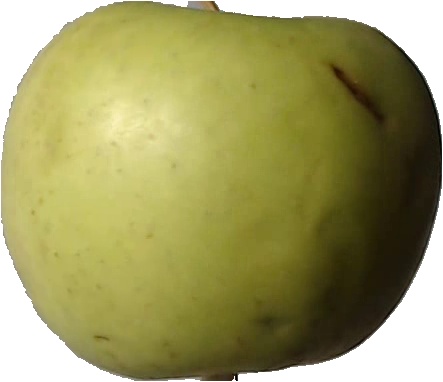
Label: apple_golden_3